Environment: real
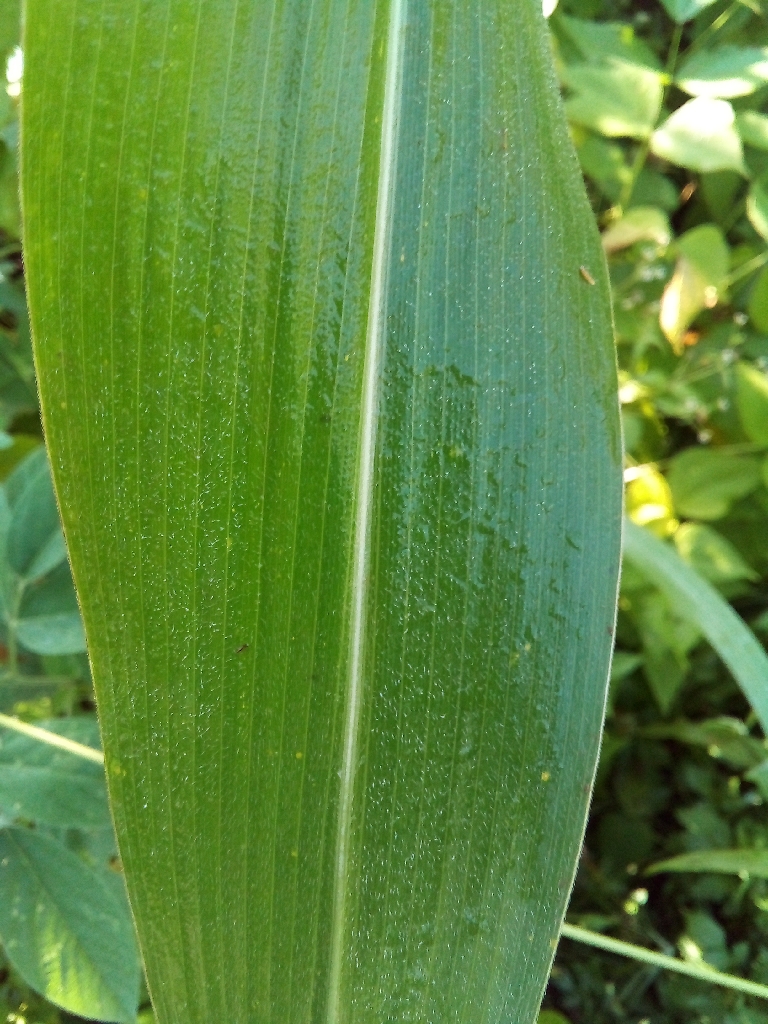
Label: healthy